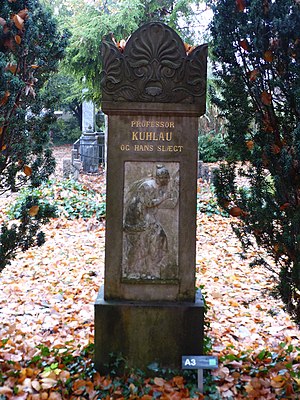
Friedrich Kuhlau / Gravsted
Gravsten Friedrich Kuhlau 2018-11-11
Gravsten Friedrich Kuhlau 2018-11-11
Daniel Friedrich Rudolph Kuhlau var en tysk-dansk komponist. Internationalt kendes han mest for sin kammermusik, hvor forskellige fløjter spiller sammen med hinanden eller andre instrumenter, og for sine sonatiner for klaver, men i Danmark er hans navn uløseligt forbundet med musikken til Elverhøj. Kuhlau var i lighed med Mozart, Haydn og Beethoven medlem af Frimurerordenen.